Mainpuri district

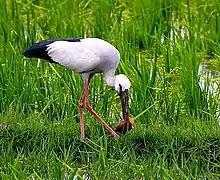

Fort/Garhi of Mainpuri is situated at old Mainpuri. The fort is not a spot of tourist interest. It is the private property of erstwhile raja of two estates, Mainpuri and Lawan (Dausa, Rajasthan) and repaired, maintained and restored by him.